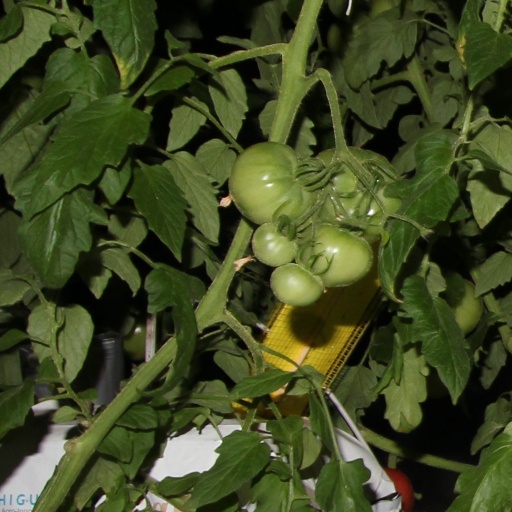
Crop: tomato